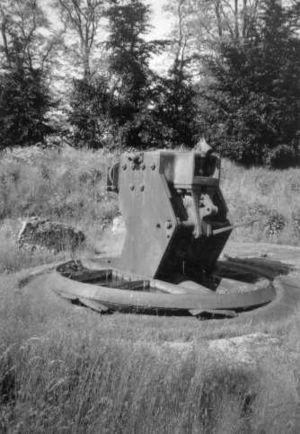
Le fort de Loncin est l'un des douze forts établis pour la défense de Liège, en Belgique. Il fut construit entre 1888 et 1891 d'après les plans du général Henri Alexis Brialmont. Contrairement aux ouvrages français de l'époque, le fort a été construit presque exclusivement en béton, matériau largement méconnu.
La position fortifiée de Liège correspond au cercle de fortifications protégeant la ville de Liège, en Belgique, et surtout ses ponts. Construite entre 1888 et 1891 à l'initiative du général belge Henri Alexis Brialmont, elle s'appuyait principalement sur une ceinture de forts bétonnés, à environ sept km du centre-ville, complétée par des fortifications de campagne et des troupes dans les intervalles.